Len Rossi

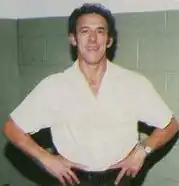
Rossi in 1979

Rinaldo Leonard Rositani (September 24, 1929 – October 9, 2020), known professionally as Len Rossi, was an American professional wrestler who competed throughout the National Wrestling Alliance from 1958–1972. A 14-time NWA World Tag Team Champion and one of the most popular stars in the history of NWA Mid-America, Rossi was also a member of both the NWA Hall of Fame (class of 2016) and the Professional Wrestling Hall of Fame (class of 2004).